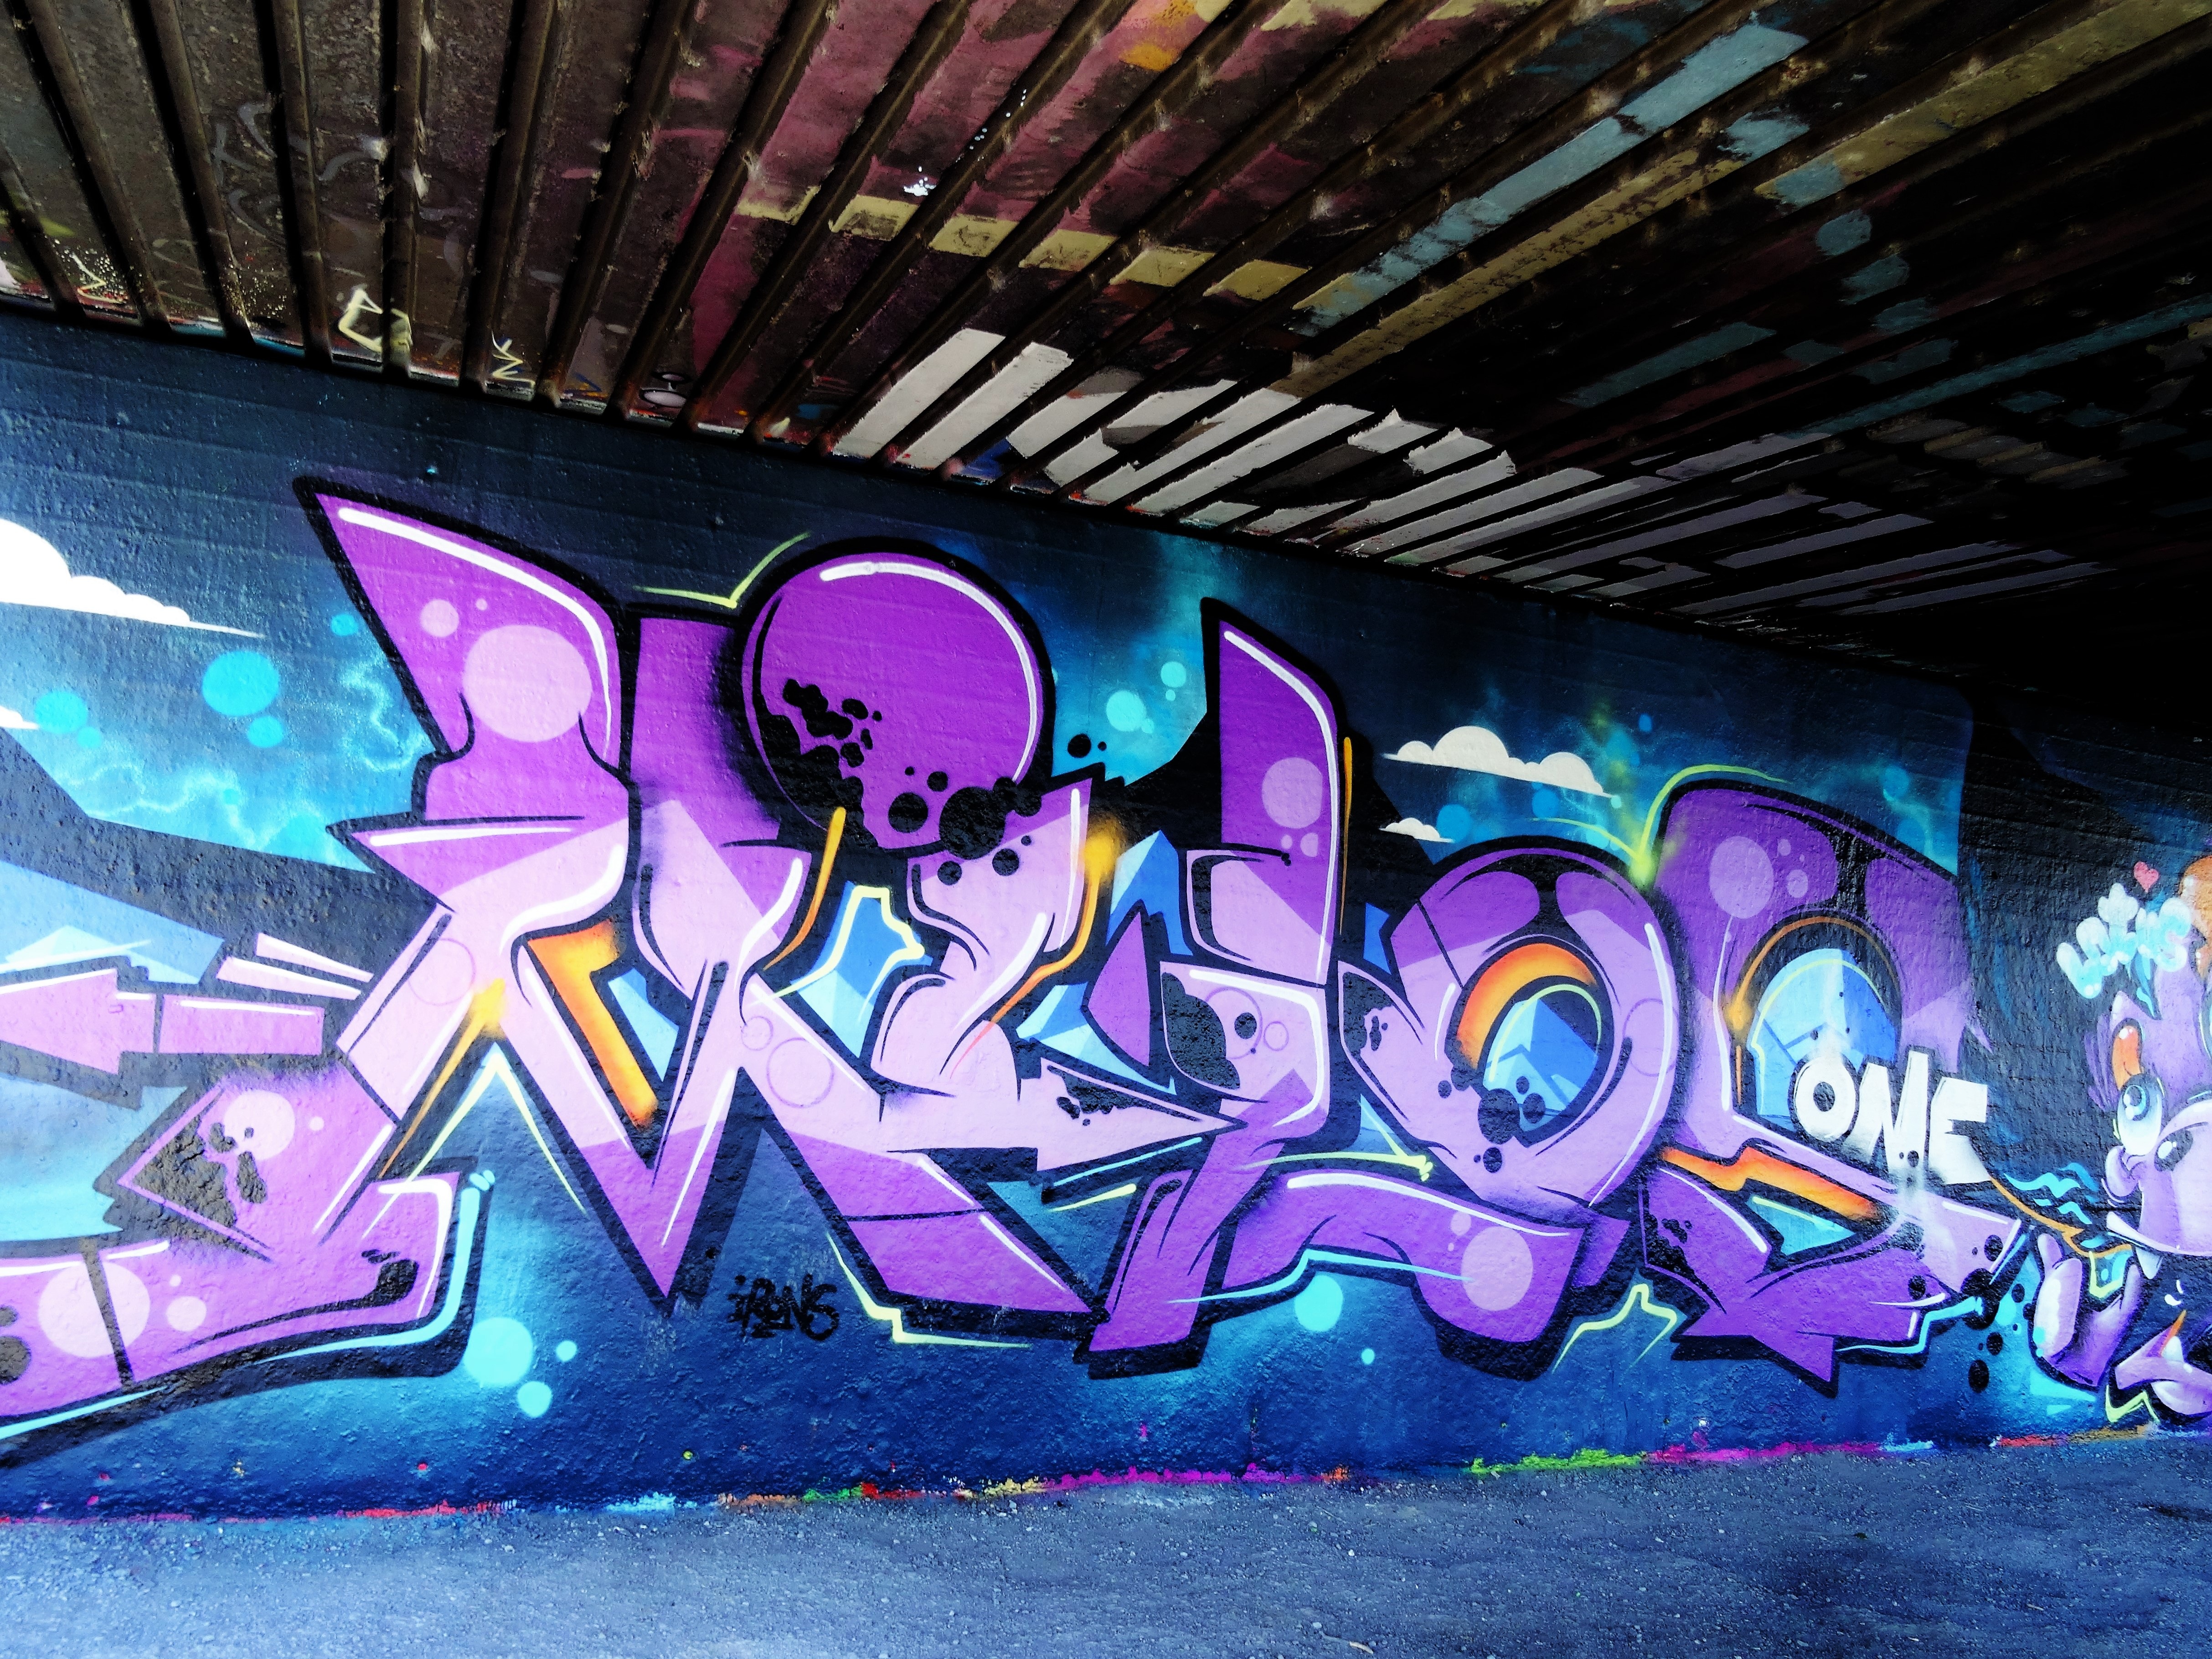
purple, blue, graffiti, art, creativity, mural